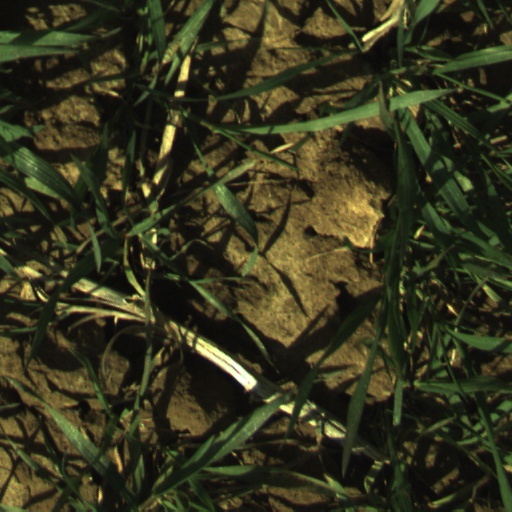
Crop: wheat